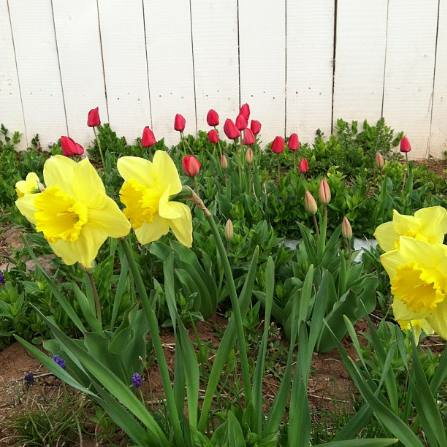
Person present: No